Smart Guy

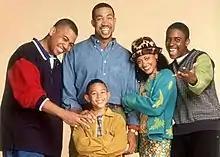
The series main cast "(from left)"; Mo (Omar Gooding), Floyd (John Marshall Jones), T.J. (Tahj Mowry), Yvette (Essence Atkins) and Marcus (Jason Weaver)

The lead character (played by Tahj Mowry), T.J. Henderson (whose full first and middle name were not revealed) is the youngest child in his family, portrayed as 10 to 11 years old in seasons 1 and 2, and 12 in season 3. As the show's title suggests, T.J. exhibits exceptional intelligence with an IQ of 180, knows several different languages and has a photographic memory. He skips six grades from 4th to 10th grade due to his intelligence, after his teachers at his old school discovered that T.J. was not feeling challenged enough by a 4th grade curriculum. Outside of the occasional moments of awkwardness that are bound to occur when a child interacts with high schoolers, T.J. has a peaceable existence in the school, and is eager to be involved in school functions: so much so, that he becomes the mascot for his school basketball team ("Pugnacious Pete, the Powerful Piedmont Penguin"), with mixed results.